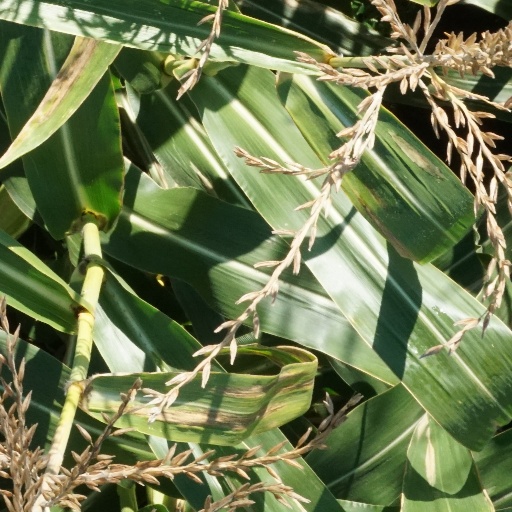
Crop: maize; corn